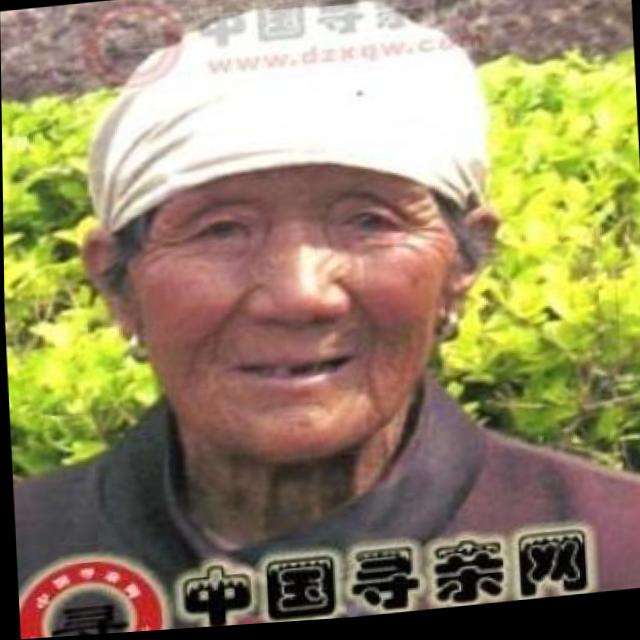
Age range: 65+